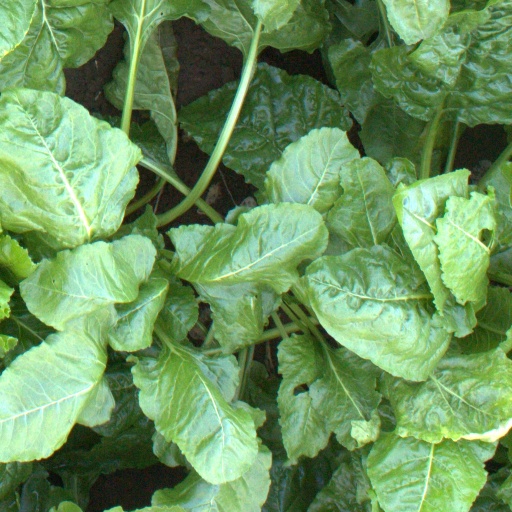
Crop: sugar beet